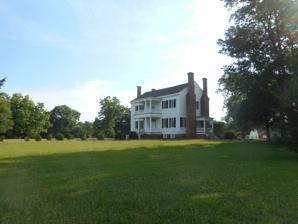
Building: Village View (Emporia, Virginia)
Country: United States of America
Year built: 1815
Historic house in Virginia, United States United States historic place Village View U.S. National Register of Historic Places Virginia Landmarks Register The Village View mansion as seen from Briggs Street east of US 301. Show map of Virginia Show map of the United States Location 221 Briggs Street, Emporia, Virginia Coordinates 36°40′51″N 77°32′35″W / 36.68083°N 77.54306°W / 36.68083; -77.54306 Area 4 acres (1.6 ha) Built c. 1815 ( 1815 ) , 1826 Architectural style Adamesque NRHP reference No. 82004554 VLR No. 109-0004 Significant dates Added to NRHP September 16, 1982 Designated VLR September 18, 1982 Village View , also known as the Mansion House, is a historic home located at Emporia, Virginia . It was built about 1815, and substantially improved in 1826.  It is a two-story, double pile, Federal style frame dwelling.  It has a two-story rear ell added in the 20th century. It features a two-story front porch and exterior end chimneys. Village View served as a Confederate headquarters during the American Civil War and was used later by the owners of a boys' academy. It was listed on the National Register of Historic Places in 1982. References Media related to Village View (Emporia, Virginia) at Wikimedia Commons